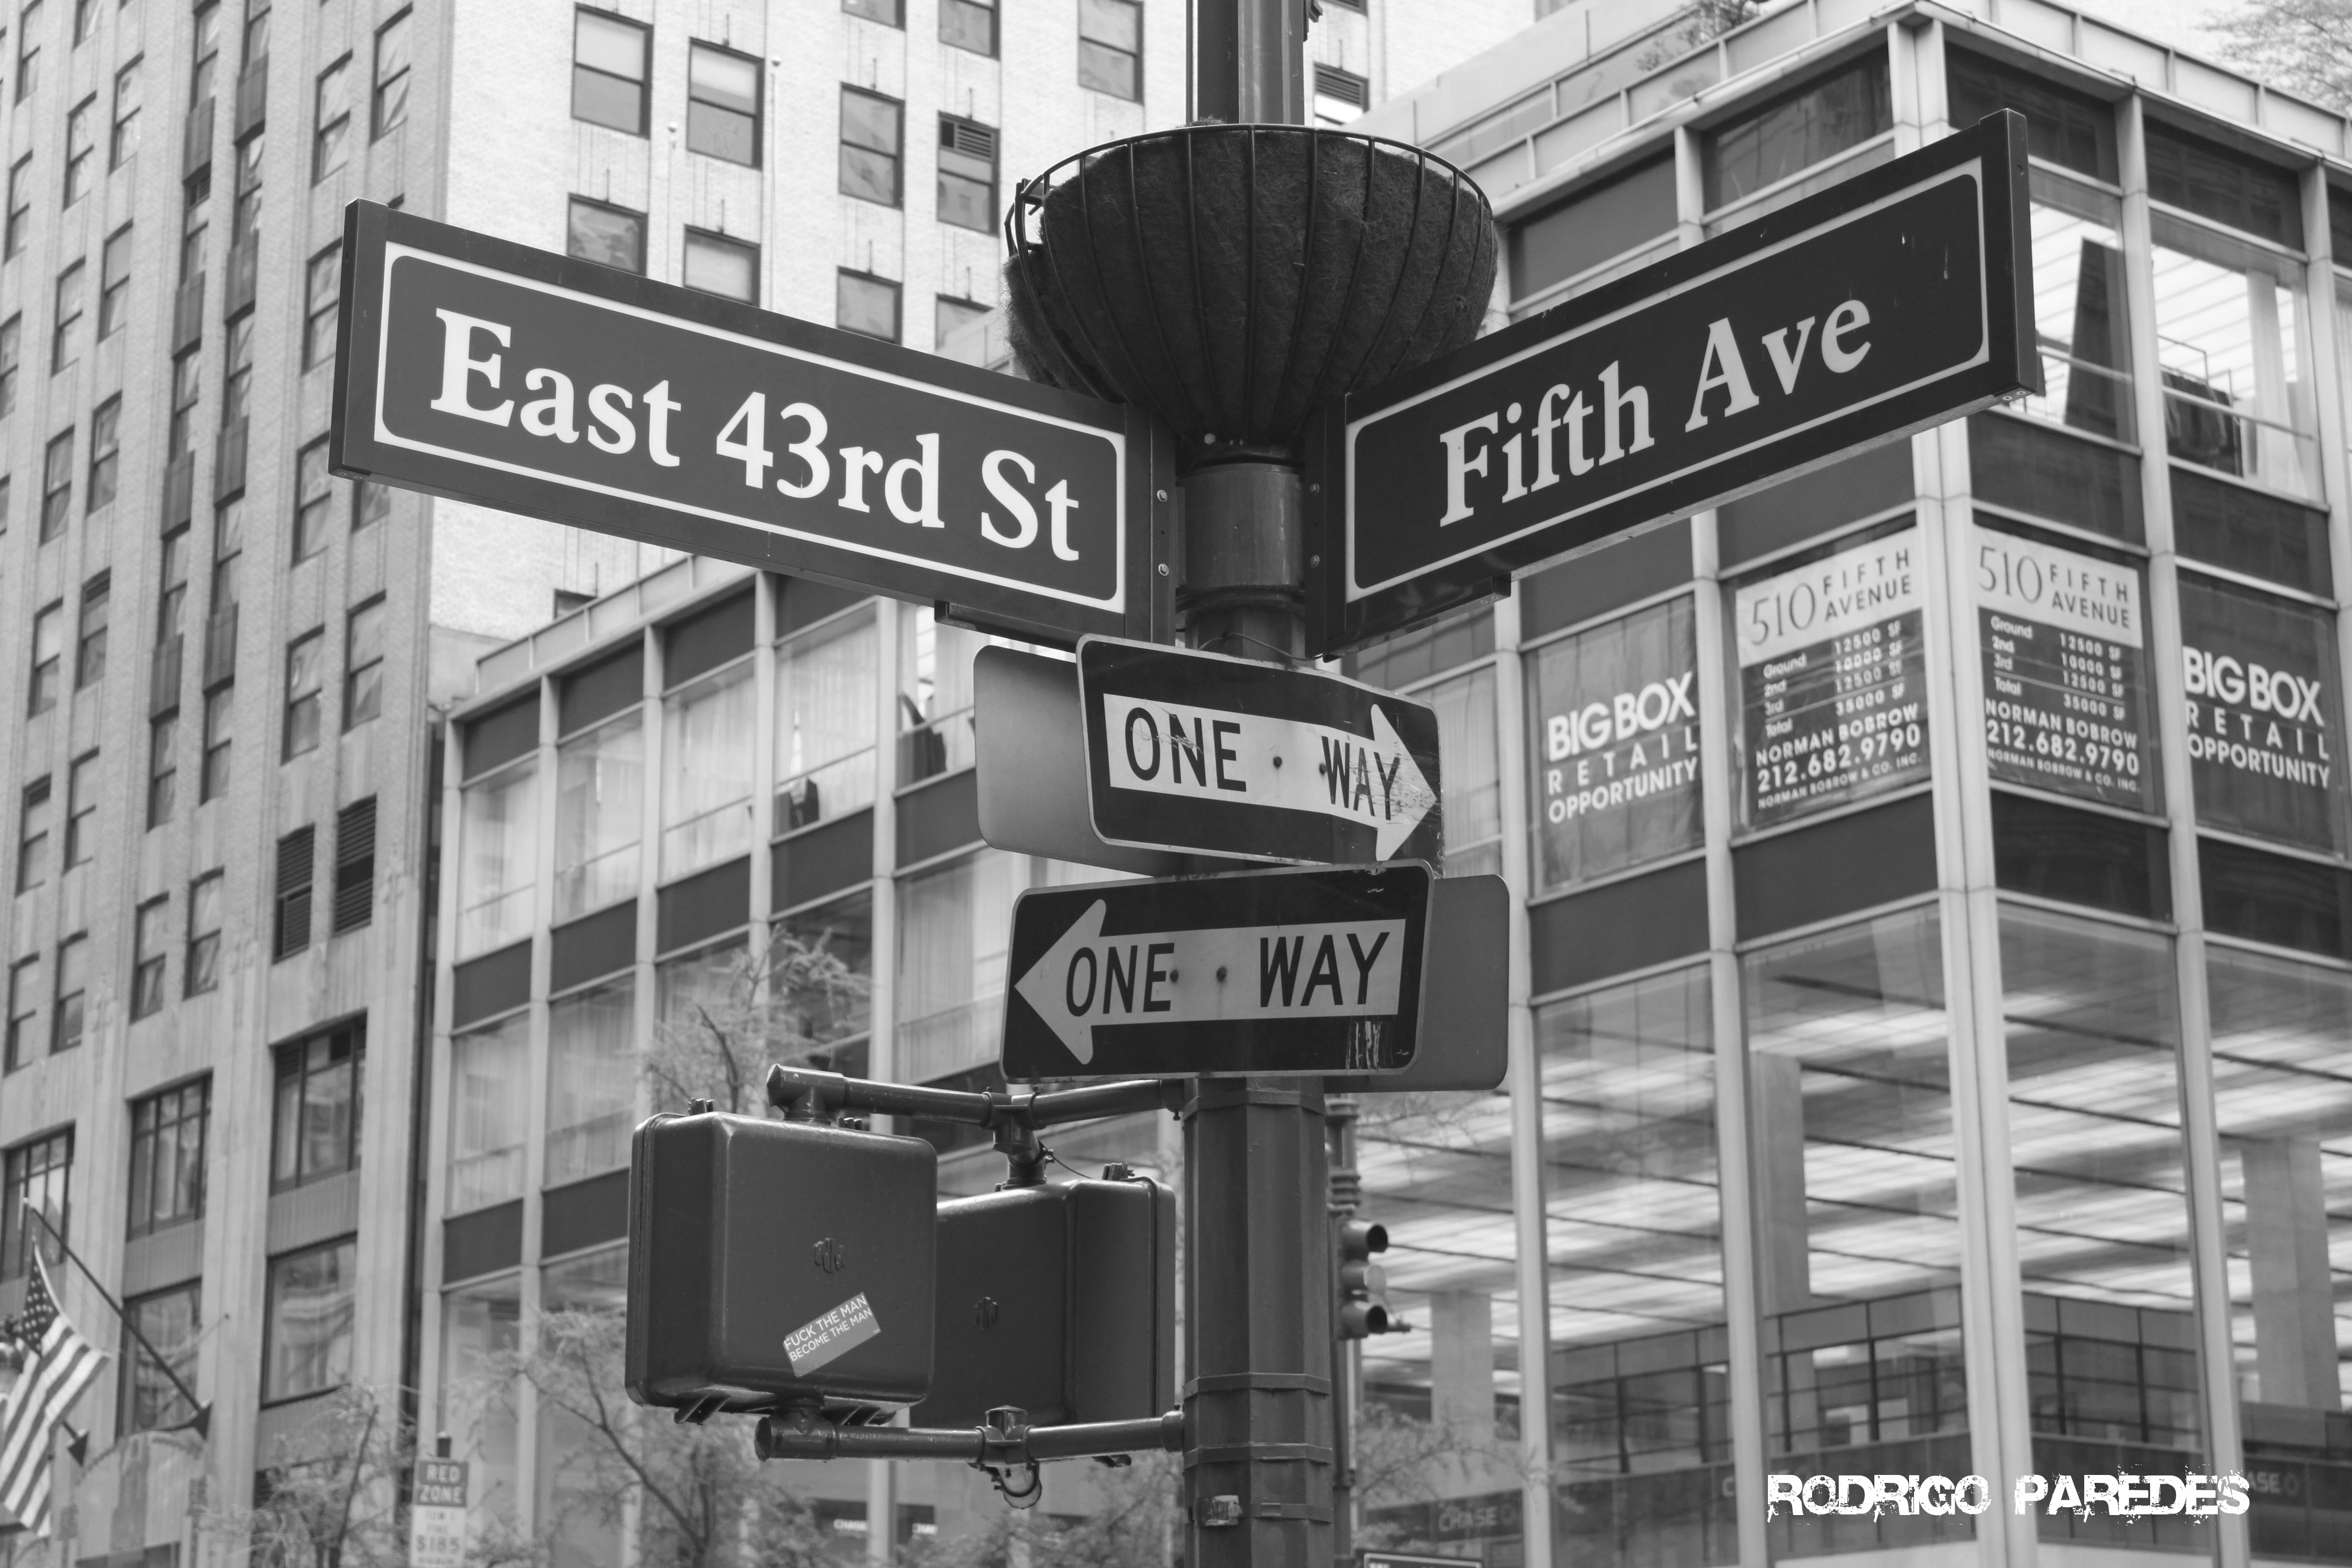
black and white, street, downtown, canon, usa, facade, monochrome, newyork, newyorkcity, new, york, metropolis, rodrigoparedes, monochrome photography